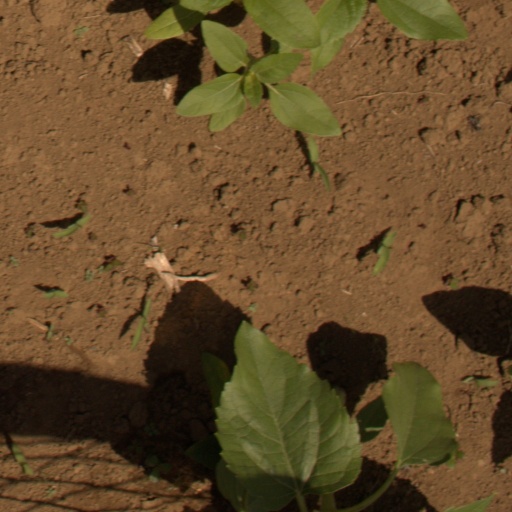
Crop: Jerusalem artichoke